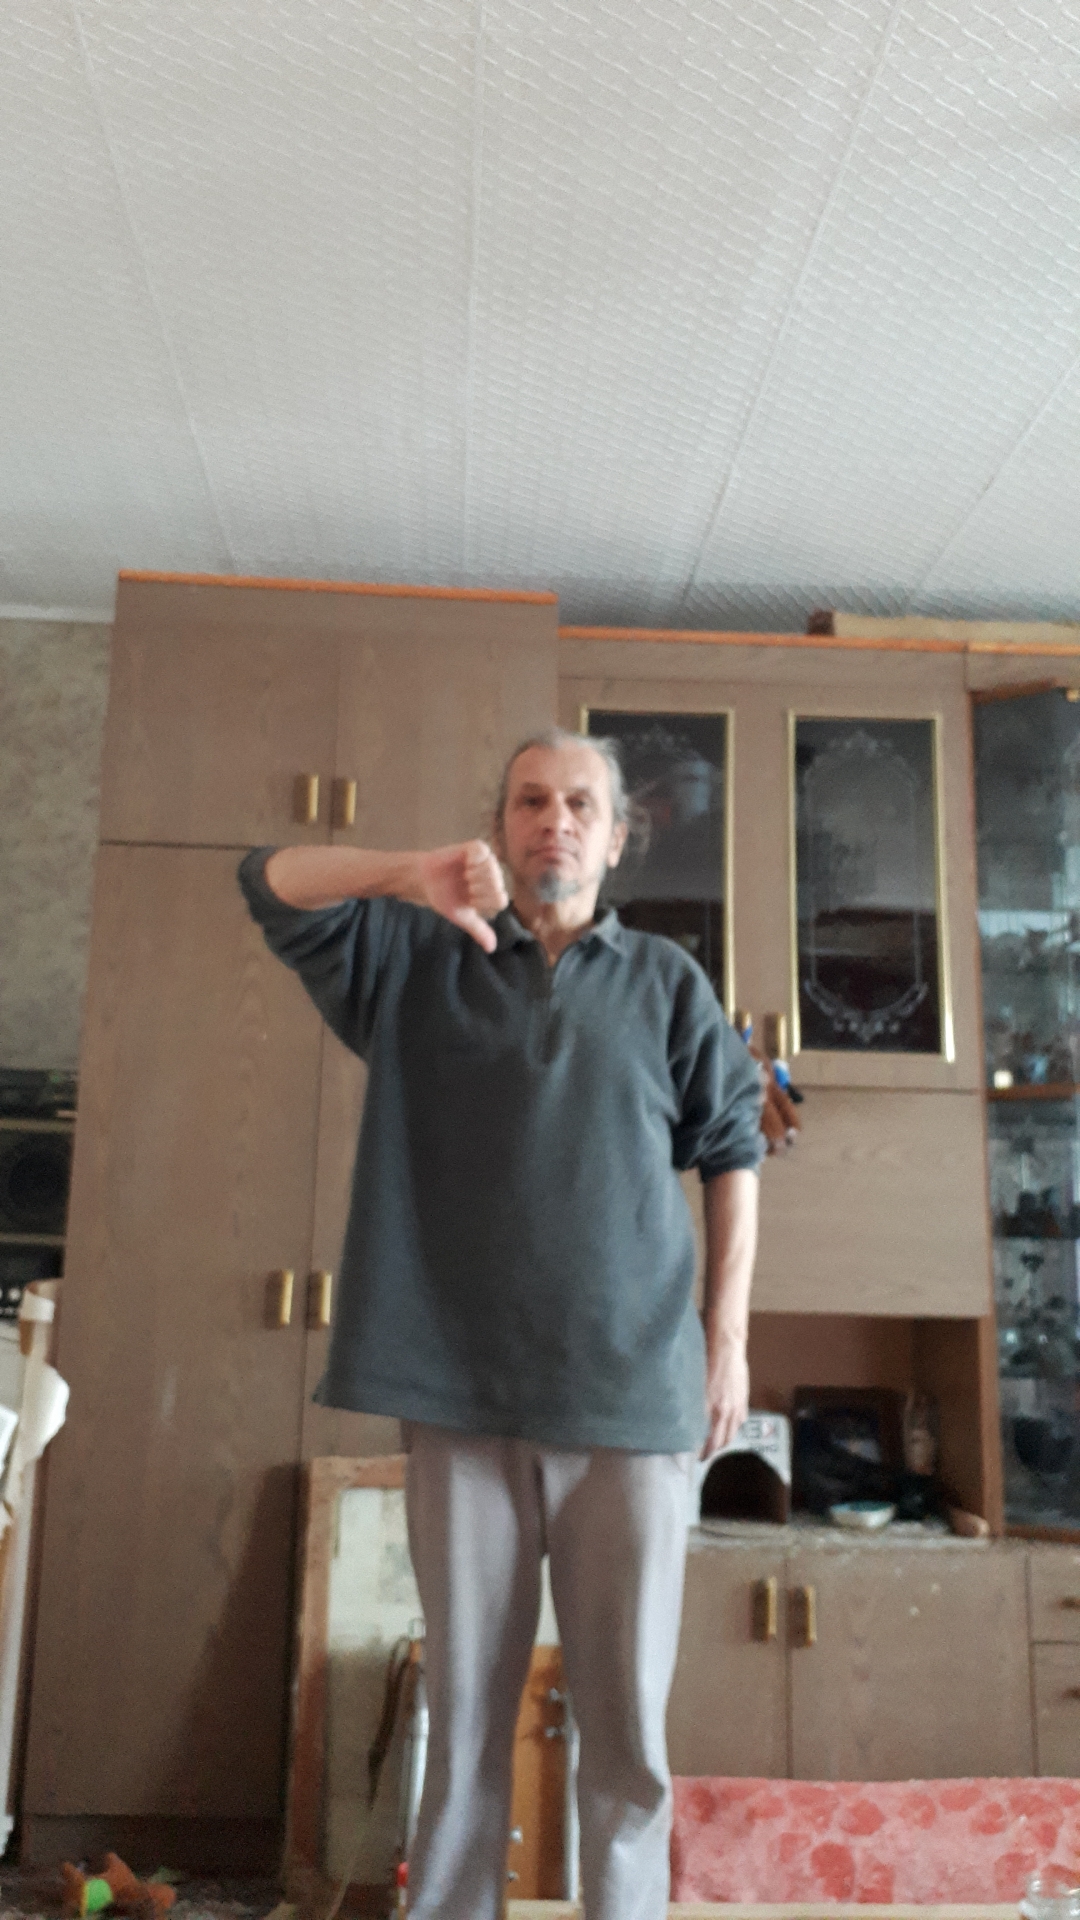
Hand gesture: dislike